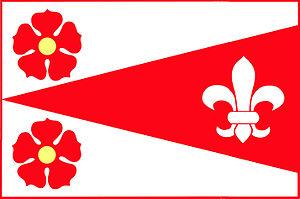
Jankov est une commune du district de České Budějovice, dans la région de Bohême-du-Sud, en République tchèque. Sa population s'élevait à 378 habitants en 2020.